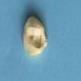
Maize quality: Good